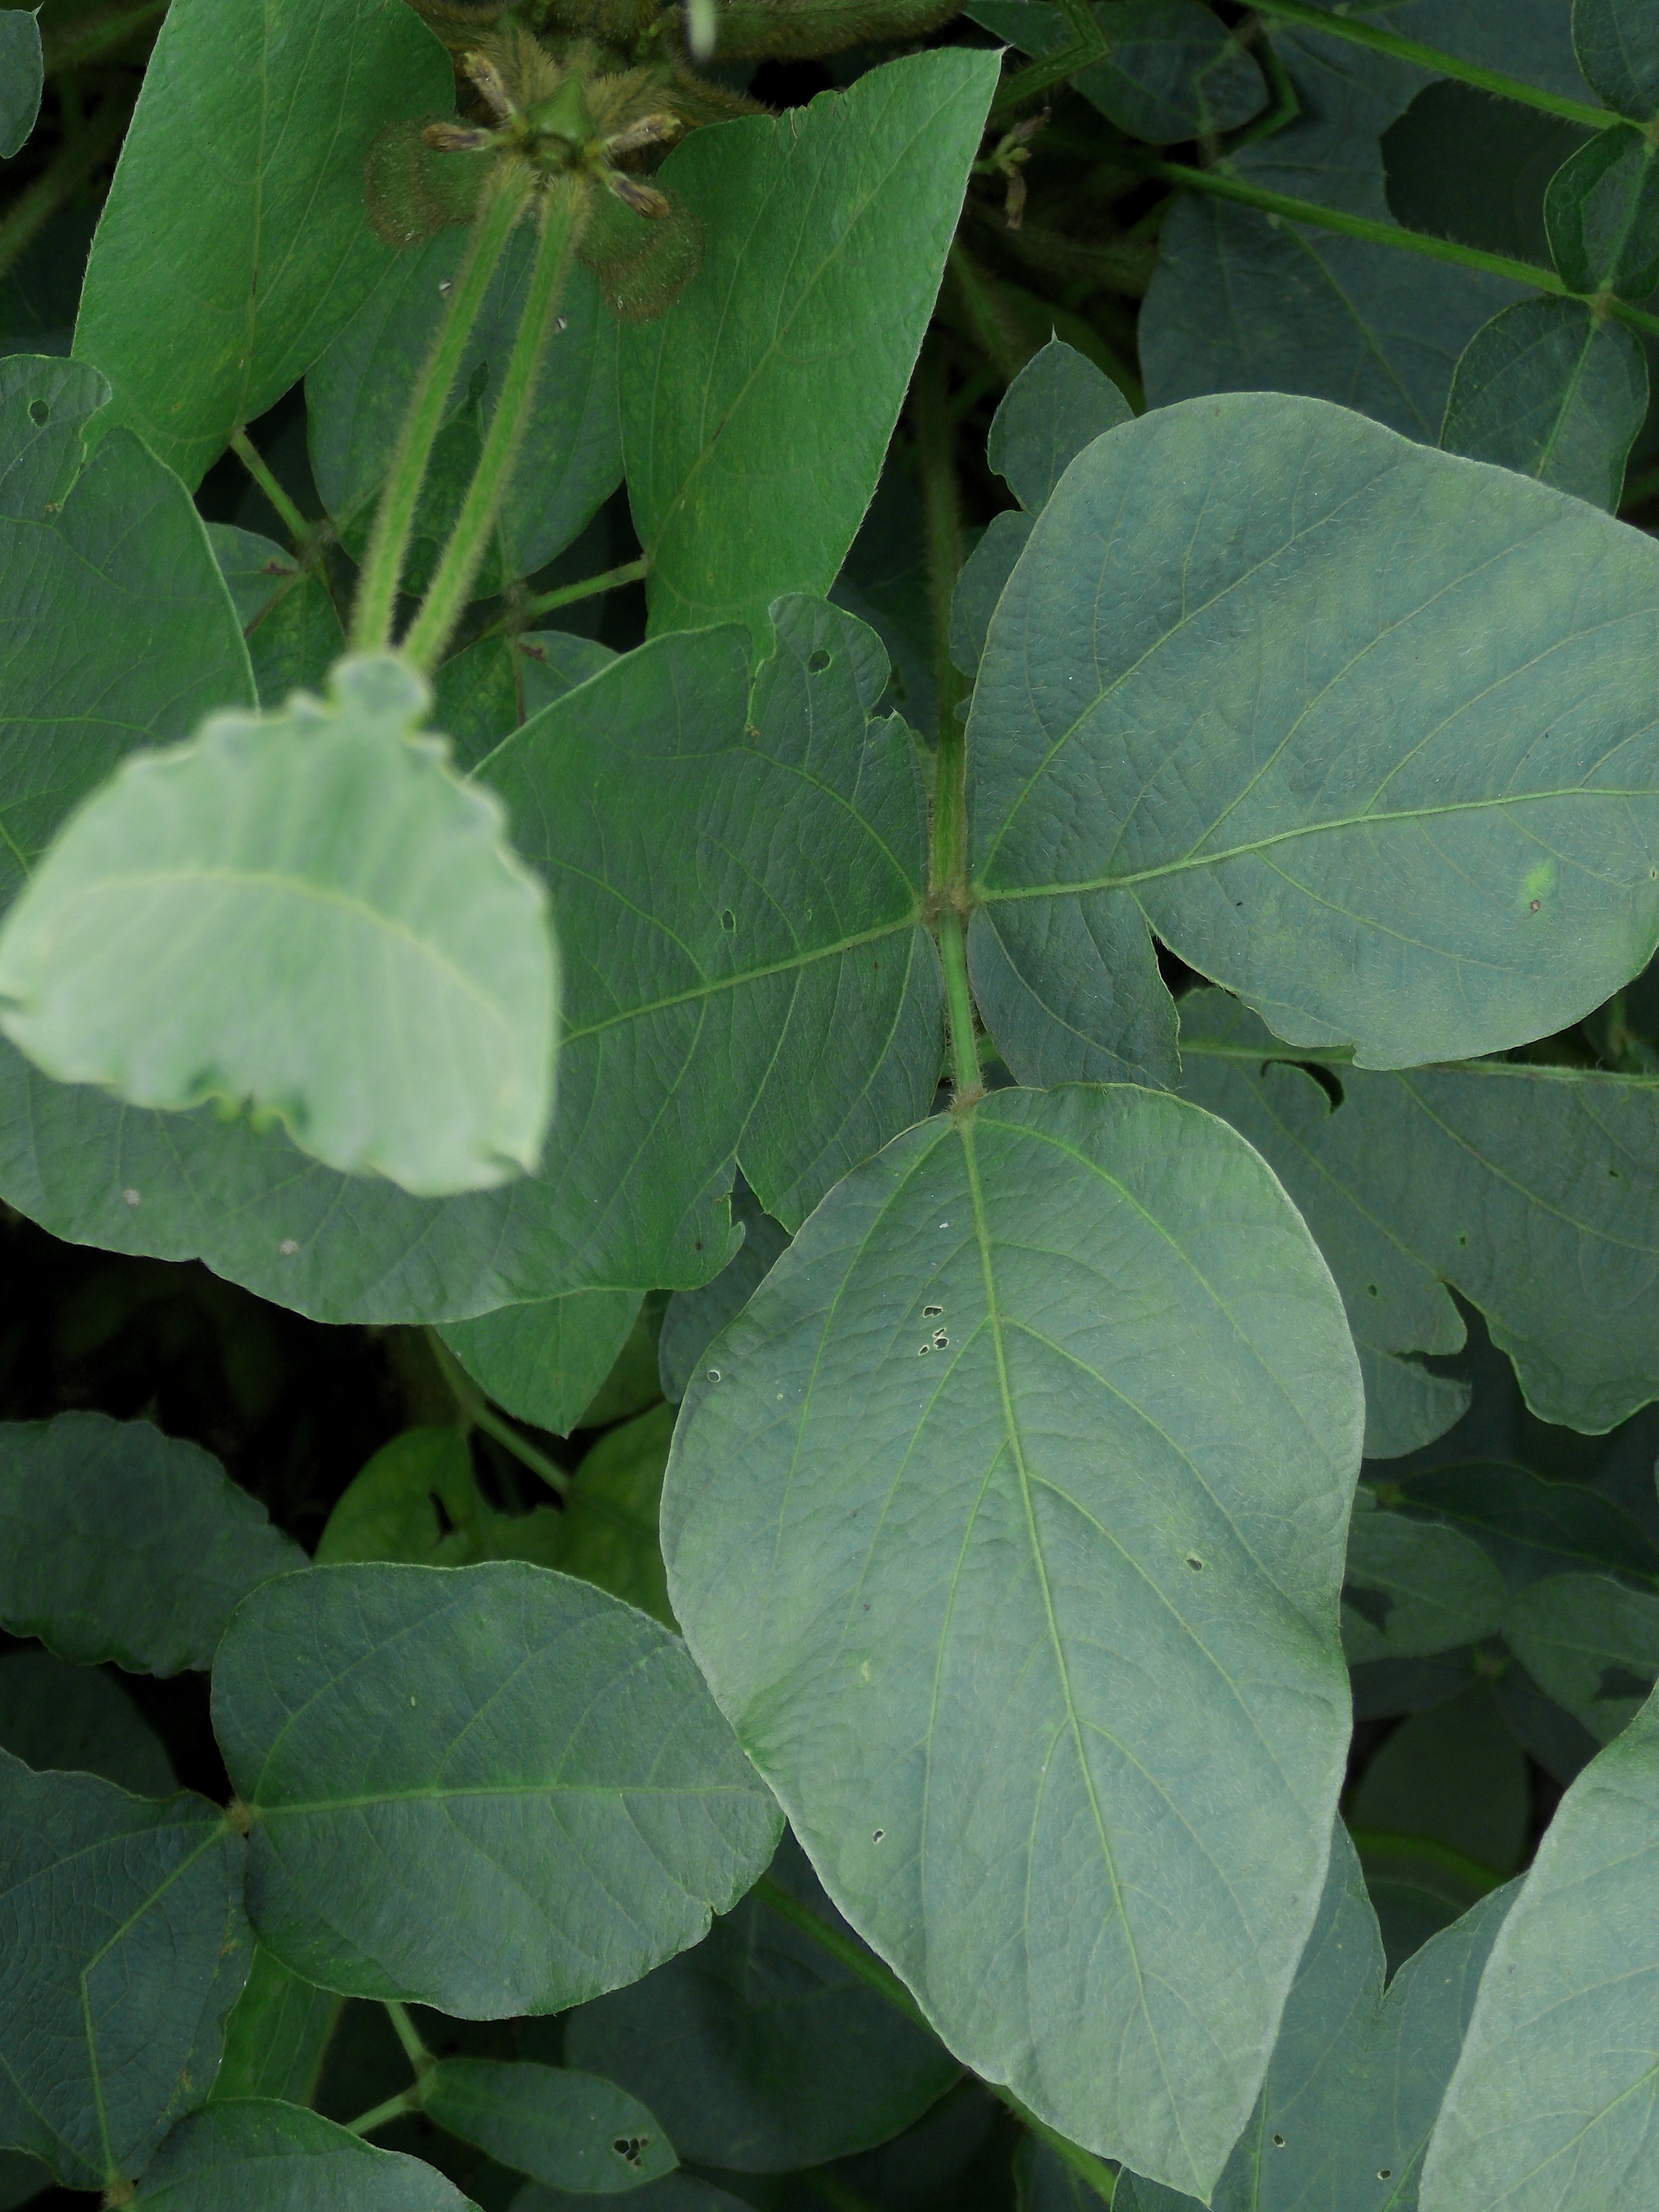
Label: Healthy